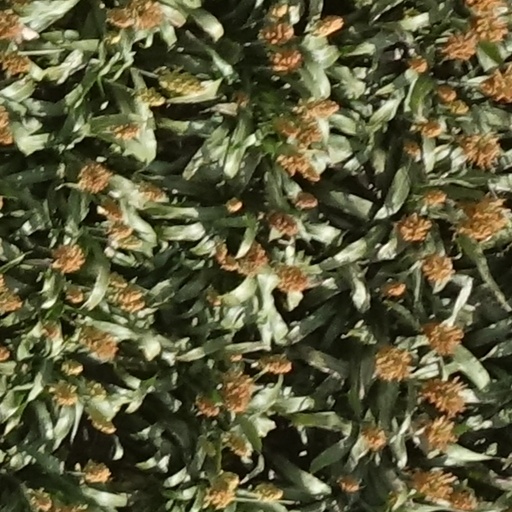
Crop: sorghum